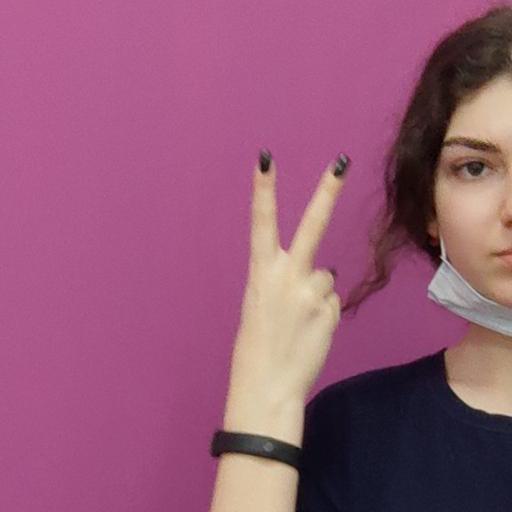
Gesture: peace_inverted